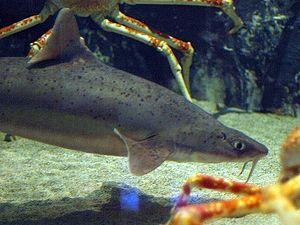
Les Squalidae constituent une famille de requins de l'ordre des Squaliformes, qui contient deux genres de requins de taille modeste.
Cirrhigaleus est un genre de requins, de la famille des Squalidae.